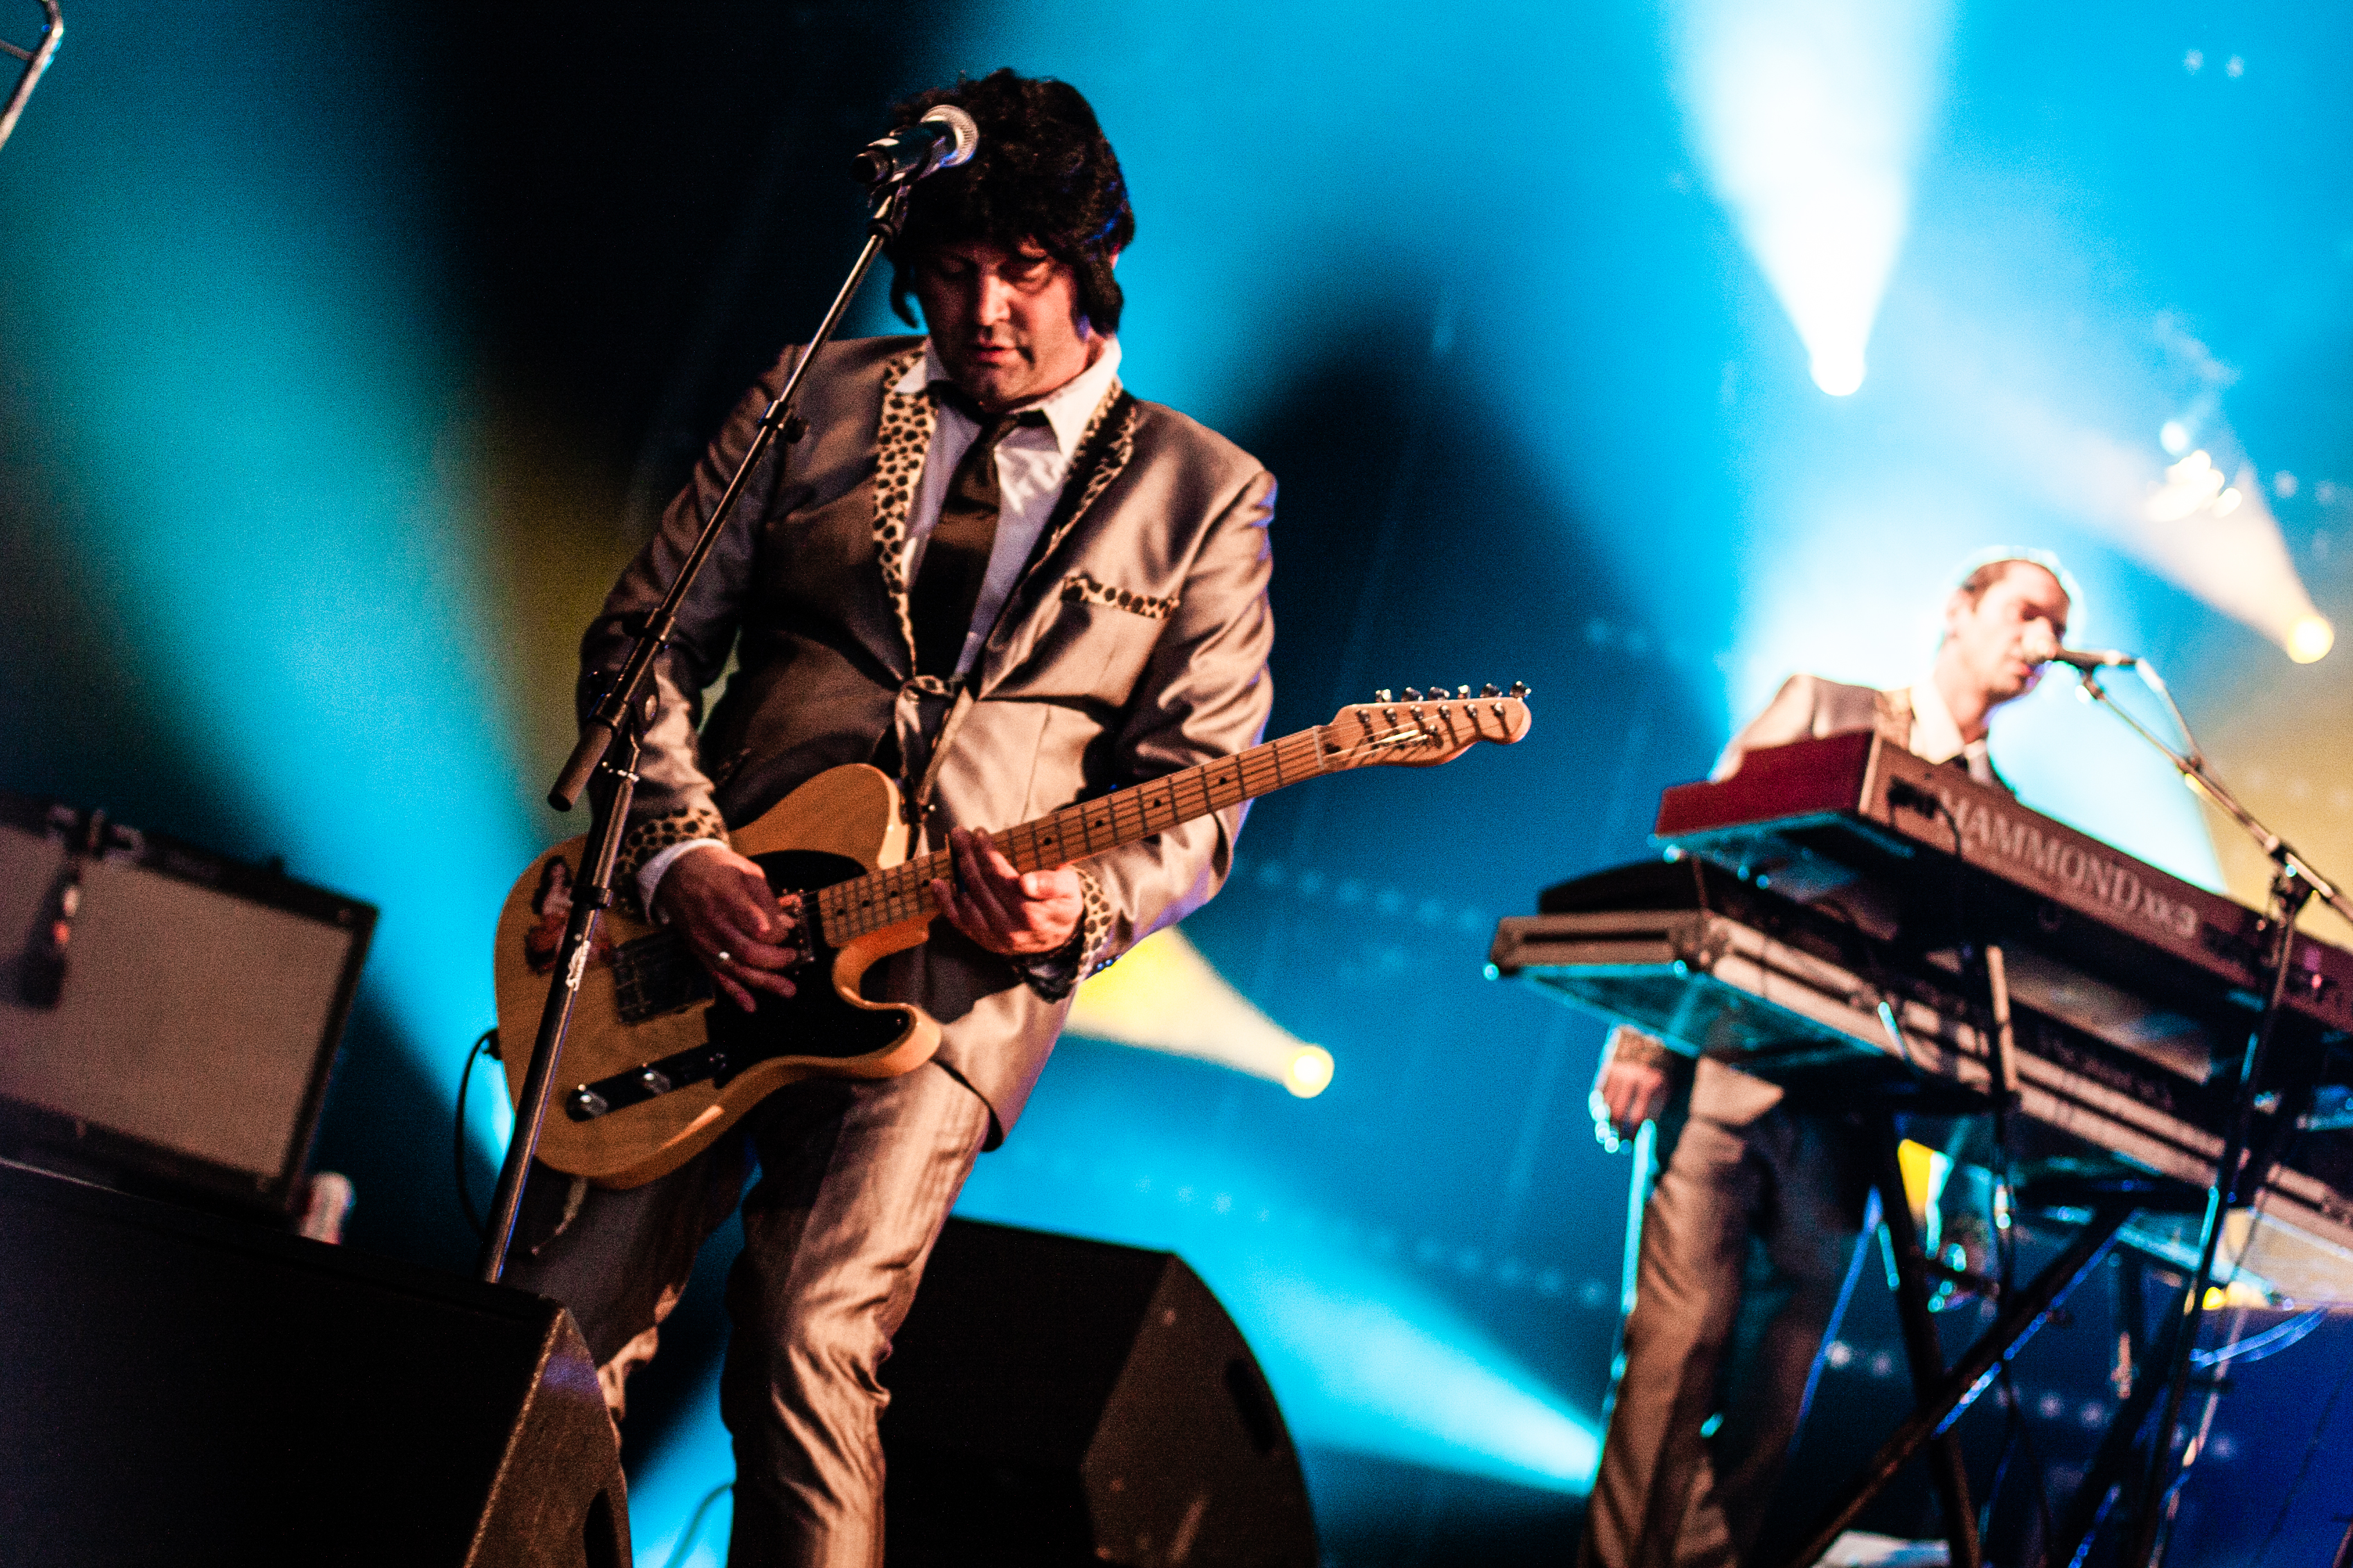
music, concert, live, musician, performance art, festival, stage, 2012, dour, marcel, orchestre, dour2012, marceletsonorchestre, performance, bassist, guitarist, entertainment, performing arts, rock concert, musical theatre